Le Ly Hayslip

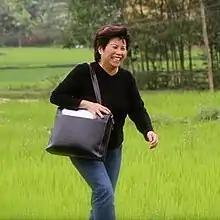
Le Ly Hayslip (Vietnam, 2011)

Le Ly Hayslip (born Phùng Thị Lệ Lý; December 19, 1949) is a Vietnamese-American writer, memoirist and humanitarian. Through her foundations, she has worked to rebuild cultural bridges between Vietnam and America following the Vietnam War.